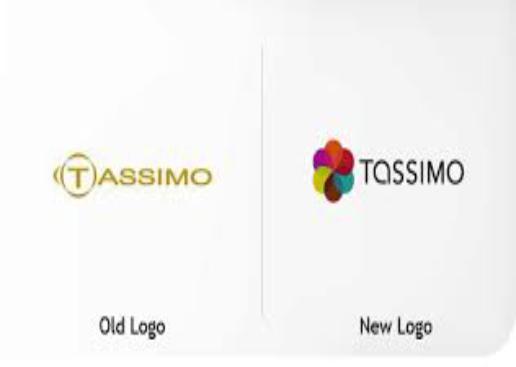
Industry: Food